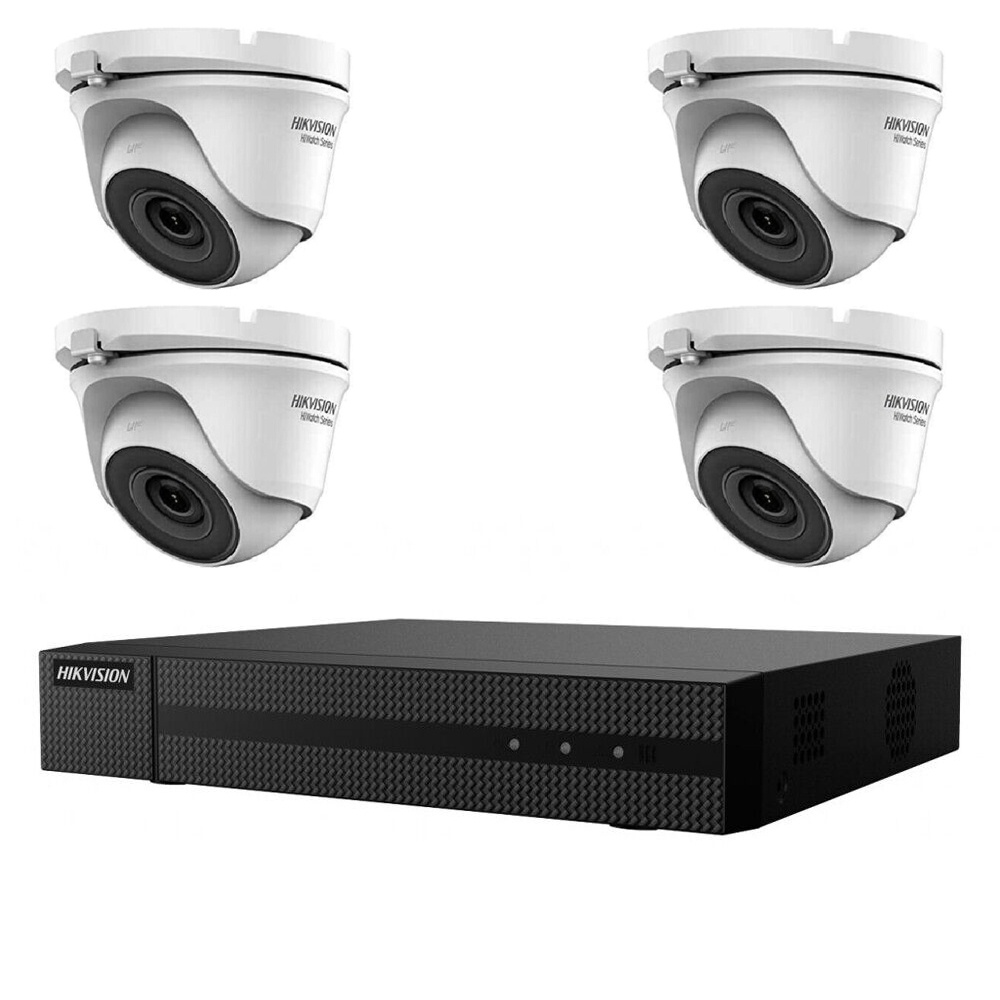
Kit Videosorveglianza Hikvision Ip Poe 2 Mpx 4 Telecamere
KIT VIDEOSORVEGLIANZA IP POE 2 MPX 4 TELECAMERE HIKVISION NVR 8 CANALI 1 Il kit di videosorveglianza comprende: 1x NVR HIKVISION VIDEO REGISTRATORE 8 CANALI HWN-2108MH 4K 4MPX 4x Telecamere digitale IP bullet HIKVISION HWI-T221H Scheda Tecnica NVR 8 CANALI HIKVISION ONVIF 4 MP H265+ H264 HDMI VGA P2P HWN-2108MH Videoregistratore NVR digitale IP 4CH canali Hikvision HWN-2108MH - Hiwatch series risoluzione Ultra HD 4K (banda in entrata 80Mbps) con tecnologia di compressione video H.265+, protocollo di compatibilità (multi-brand) Onivf e sistema di configurazione facilitata P2P QR scan con servizio Cloud HIK-Connect dedicato. Risoluzione ultra hd in registrazione su tutti i canali fino @4Mpx. La registrazione video UHD 4K viene elaborata da un nuovo sistema di compressione video identificato come codec H.265. Tale tecnologia permette di risparmiare fino al 50% sugli spazi di archiviazione e sul consumo del traffico dati nella visione da remoto, rispetto alla precedente compressione H.264. Il menu è stato progettato per consentire a tutti, anche gli utenti principianti, di navigare ed effettuare modifiche delle impostazioni del registratore. Il DVR offre connettività da qualsiasi dispositivo inclusi applicazioni per Windows, Mac, iphone e Android. Sistema di video-sicurezza ideale per una vasta gamma di applicazioni: dalle aziende alle amministrazioni pubbliche, dai parchi alle sedi istituzionali, dai musei agli aeroporti, dalle ville ai piccoli contesti condominiali ecc... Le principali caratteristiche di questo dispositivo sono: HWN-2108MH Hikvision HIWATCH Series NVR for IP cameras 8 CH 60 Mbps bandwidth supported Maximum resolution 4 Megapixel Compression H.265+/H.265/H.264+/H.264 Full HD HDMI and VGA Output IP Dual Stream Access Mouse Space for 1 HDD WEB, CMS and Smartphone interface ONVIF Compatible SKU HWN-2108MH Marca Hikvision Gamma Serie HiWatch Ingressi per telecamere IP Porta LAN fino a 8 canali Telecamere IP compatibili HIKVISION, ONVIF Audio bidirezionale 1 ingresso / 1 uscita RCA Uscite video 1 HDMI Full HD, 1 VGA Formato di compressione video H.265+ / H.265 / H.264+ / H.264 Risoluzione dello schermo 1920x1080, 1600x1200, 1280x1024, 1280x720, 1024x768 Larghezza di banda totale 60 Mbps in downstream / 60 Mbps in upstream Registrazione del flusso principale 4MP/3MP/1080P /UXGA /720P /VGA /4CIF /DCIF /2CIF /CIF /QCIF Capacità di decodifica 1CH@4Mpx o 2CH@1080p Multifunzione simultanea Pentaplex: Live, Registrazione, Riproduzione, Backup e Accesso remoto Allarmi No Metodo di registrazione Manuale, programmato, rilevamento movimento, allarme Backup esterno Memoria USB / USB HDD / USB CD-RW / USB DVR-RW Memoria interna 1 HDD SATA da 3,5" fino a 6 TB (non incluso) Comunicazione 2 x USB 2.0 / 1 x RJ45 10/100/1000 (Ethernet) Accesso remoto Browser Web, app per smartphone IVMS 4500 e software per PC IVMS 4200 Alimentazione DC 12 V, 50/60 Hz Dimensioni/Peso 48 (A) x 315 (L) x 240 (P) mm / 1,0 Kg (senza HDD) TELECAMERA VIDEOSORVEGLIANZA IP PoE 2 MPX 1080P 2.8 MM H 265 HWI-T221H Telecamera digitale IP dome Hiwatch series Hikvision sku. HWI-T221H, risoluzione FULL HD 1080p da 2.0 Megapixel, ottica fissa 4mm e tecnologia di alimentazione PoE. Menu OSD con funzioni regolabili: ATW, AWB, AGC, BLC, WDR 120 dB , 3D-DNR, luminositá, nitidezza, mirror. È molto facile da usare attraverso il browser Internet Explorer e consente un comodo controllo remoto e gestione della telecamera. Il software fornito in dotazione della telecamera è progettato per la gestione e sorveglianza integrata di più telecamere di rete. Telecamera Dome dalla struttura in metallo di colore bianco , installabile in ambienti interni o esterni (Waterproof IP67) con illuminatore Infrarosso con portata reale fino a 30 metri di visione notturna. La forma a cupola rendono il prodotto installabile a soffitto o a parete. Principali caratteristiche Sensore 1/2.8” CMOS progressive scan 2 Megapixel Compressione Video H.265+/H.265/H.264+/H.264 Max. 25/30fps@2M(1920×1080) D-WDR digital, Day/Night(ICR), 3D-DNR, Mirror, AWB,AGC,BLC Tecnologia di alimentazione PoE (alimentazione e video tramite cavo di rete) Accesso multiplo da remoto: Web viewer, IVMS-4500, HIK-Connect Ottica fissa da 4mm Distanza Infrarosso: Max. IR LEDs Length 30m Protocollo di compatibilità ONVIF Protezioni: Waterproof IP67 Specifiche tecniche Camera Sensore Immagine: 1/2.8" progressive scan CMOS Illuminazione MinimaColor: 0.01 Lux @(F1.2, AGC ON), 0.028Lux @ (F2.0, AGC ON) Velocità Otturatore: 1/3 s to 1/100, 000 s Slow Shutter: Yes Auto-Iris: No Day & Night: IR cut filter Riduzione Rumore 3D DNR WDRDWDR Pan: 0° to 360°, Tilt: 0° to 75°, Rotazione: 0° to 360° Lente Lente fissa: 2.8 mm Apertura: F2.0 Angolo di campo (FOV): orizzontale 86°, verticale 46.5°, diagonale 102.5° IR IR Range: Fino a 30 m Lunghezza d'onda: 850 nm Compressione Compressione VIdeo: Main stream: H.265+/H.265/H.264+/H.264. Sub stream: H.265/H.264/MJPEG H.264 H264: Main Profile/High Profile/Baseline H.265: Main Profile Video Bit Rate: 32 Kbps to 8 Mbps Immagine Risoluzione: 2 MP Main Stream Max. Frame Rate50Hz: 25fps (1920 × 1080, 1280 × 960, 1280 × 720); 60Hz: 30fps (1920 × 1080, 1280 × 960, 1280 × 720) Sub-stream Max. Frame Rate50Hz: 25fps (640 × 480, 640 × 360, 320 × 240); 60Hz: 30fps (640 × 480, 640 × 360, 320 × 240) Miglioramento immagine: BLC, 3D DNR Funzioni base: Saturazione, luminosità, contrasto, nitidezza, AGC, bilanciamento del bianco modificabile da client software o dal browser web Day/Night: Auto, programmato, day, night Network Alarm Trigger: Rilevazione di movimento, allarme di manomissione video, accesso illegale Protocolli: TCP/IP, ICMP, HTTP, HTTPS, DHCP, DNS, RTP, RTSP, RTCP, NTP, IGMP, QoS, UDP Funzioni principali: Anti-flicker, battito cardiaco, mirror, protezione password, maschera privacy, filigrana API: ONVIF (PROFILE S), ISAPI Visualizzazione live simultanea: Fino a 6 canali Utente / Host: Fino a 32 utenti; 3 livelli: Administrator, Operator and User Client: iVMS-4200, Hik-Connect Web Browser: IE8+, Chrome 31.0-44, Firefox 30.0-51 Interfaccia Comunicazione: 1 RJ45 10M/100M self-adaptive Ethernet port Generale Condizioni di lavoro: -30 °C to 60 °C (-22 °F to 140 °F), humidity: 95% o meno (non-condensing) Alimentazione: 12 VDC ± 25%, 5.5 mm coaxial power plug; PoE (802.3af, class 3) Consumo: 12 VDC, 0.3 A, max: 3.5 W; PoE: (802.3af, 36 V to 57 V), 0.2 A to 0.1 A, Max: 4.5 W Indice di protezione: IP67 Materiali: Corpo in metallo; Base in plastica Dimensioni: Ø 110 mm × 93.2 mm Peso: (solo telecamera) circa 360 g
Brand: HIKVISION
Category: Home & Garden > Business & Home Security > Security Monitors & Recorders > CCTV Monitors